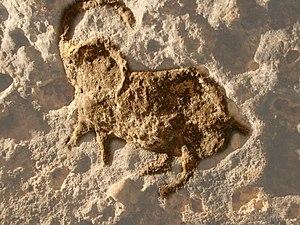
Bouquetin gravé dans l'abri Pataud, un abri sous roche situé aux Eyzies-de-Tayac, Dordogne, Aquitaine, France. Vers -19
L'abri Pataud est un site préhistorique qui se trouve en Dordogne, à la base de la falaise juste au nord du village des Eyzies-de-Tayac lui-même bâti aux pieds de la même formation géomorphologique.